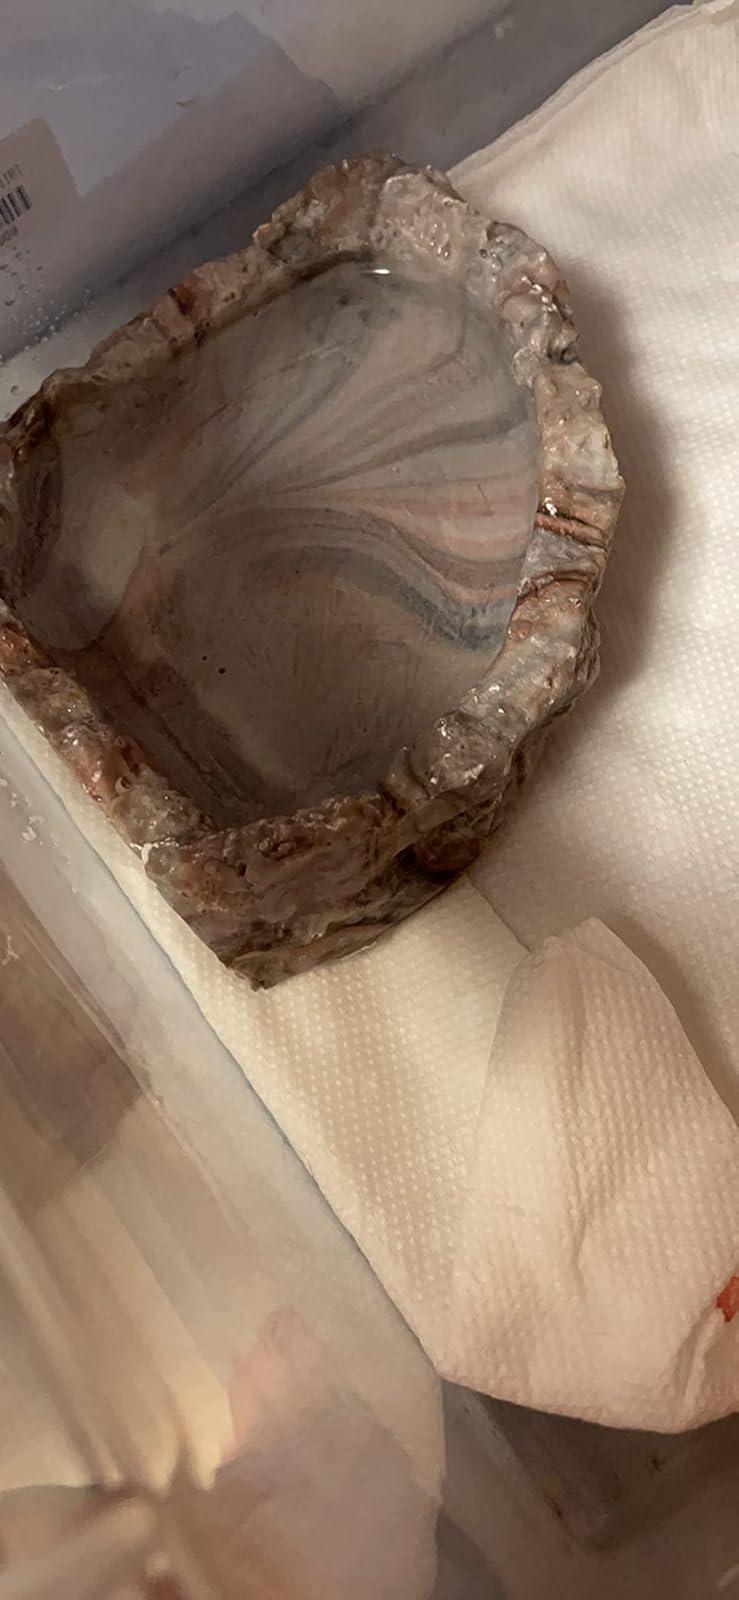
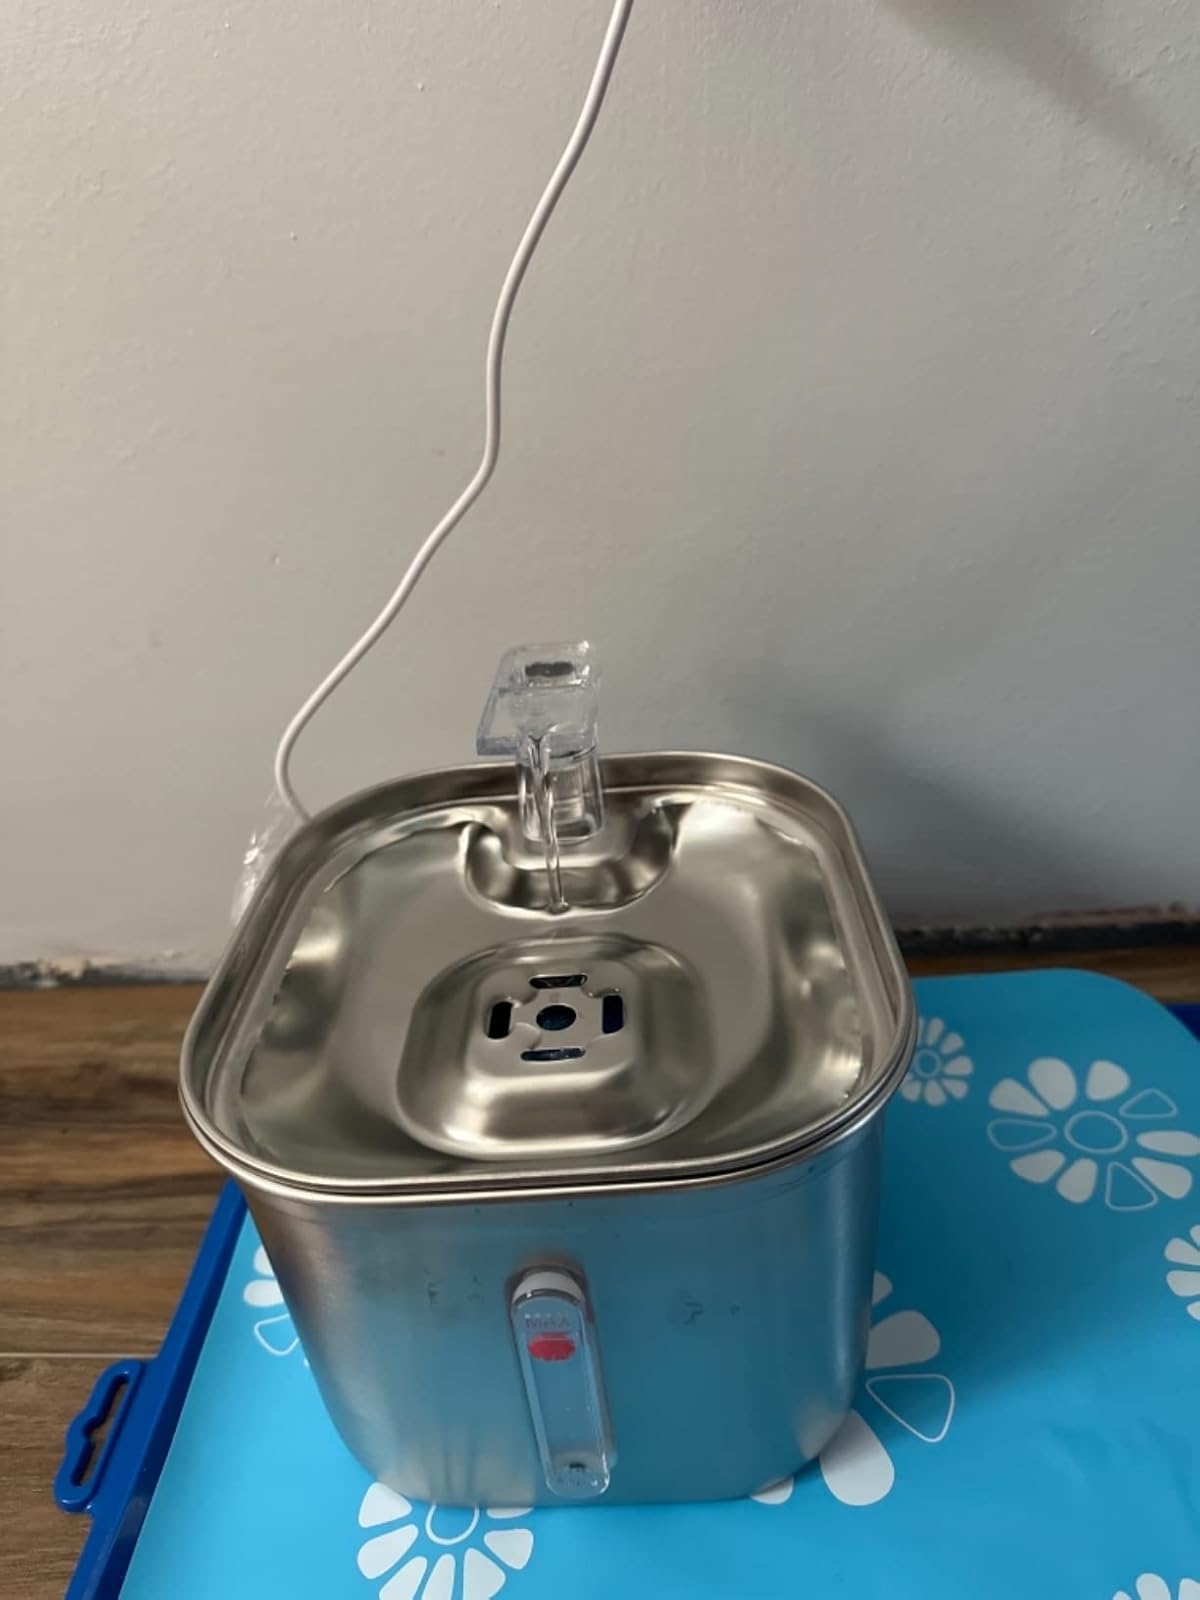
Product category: items_bowl
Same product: no